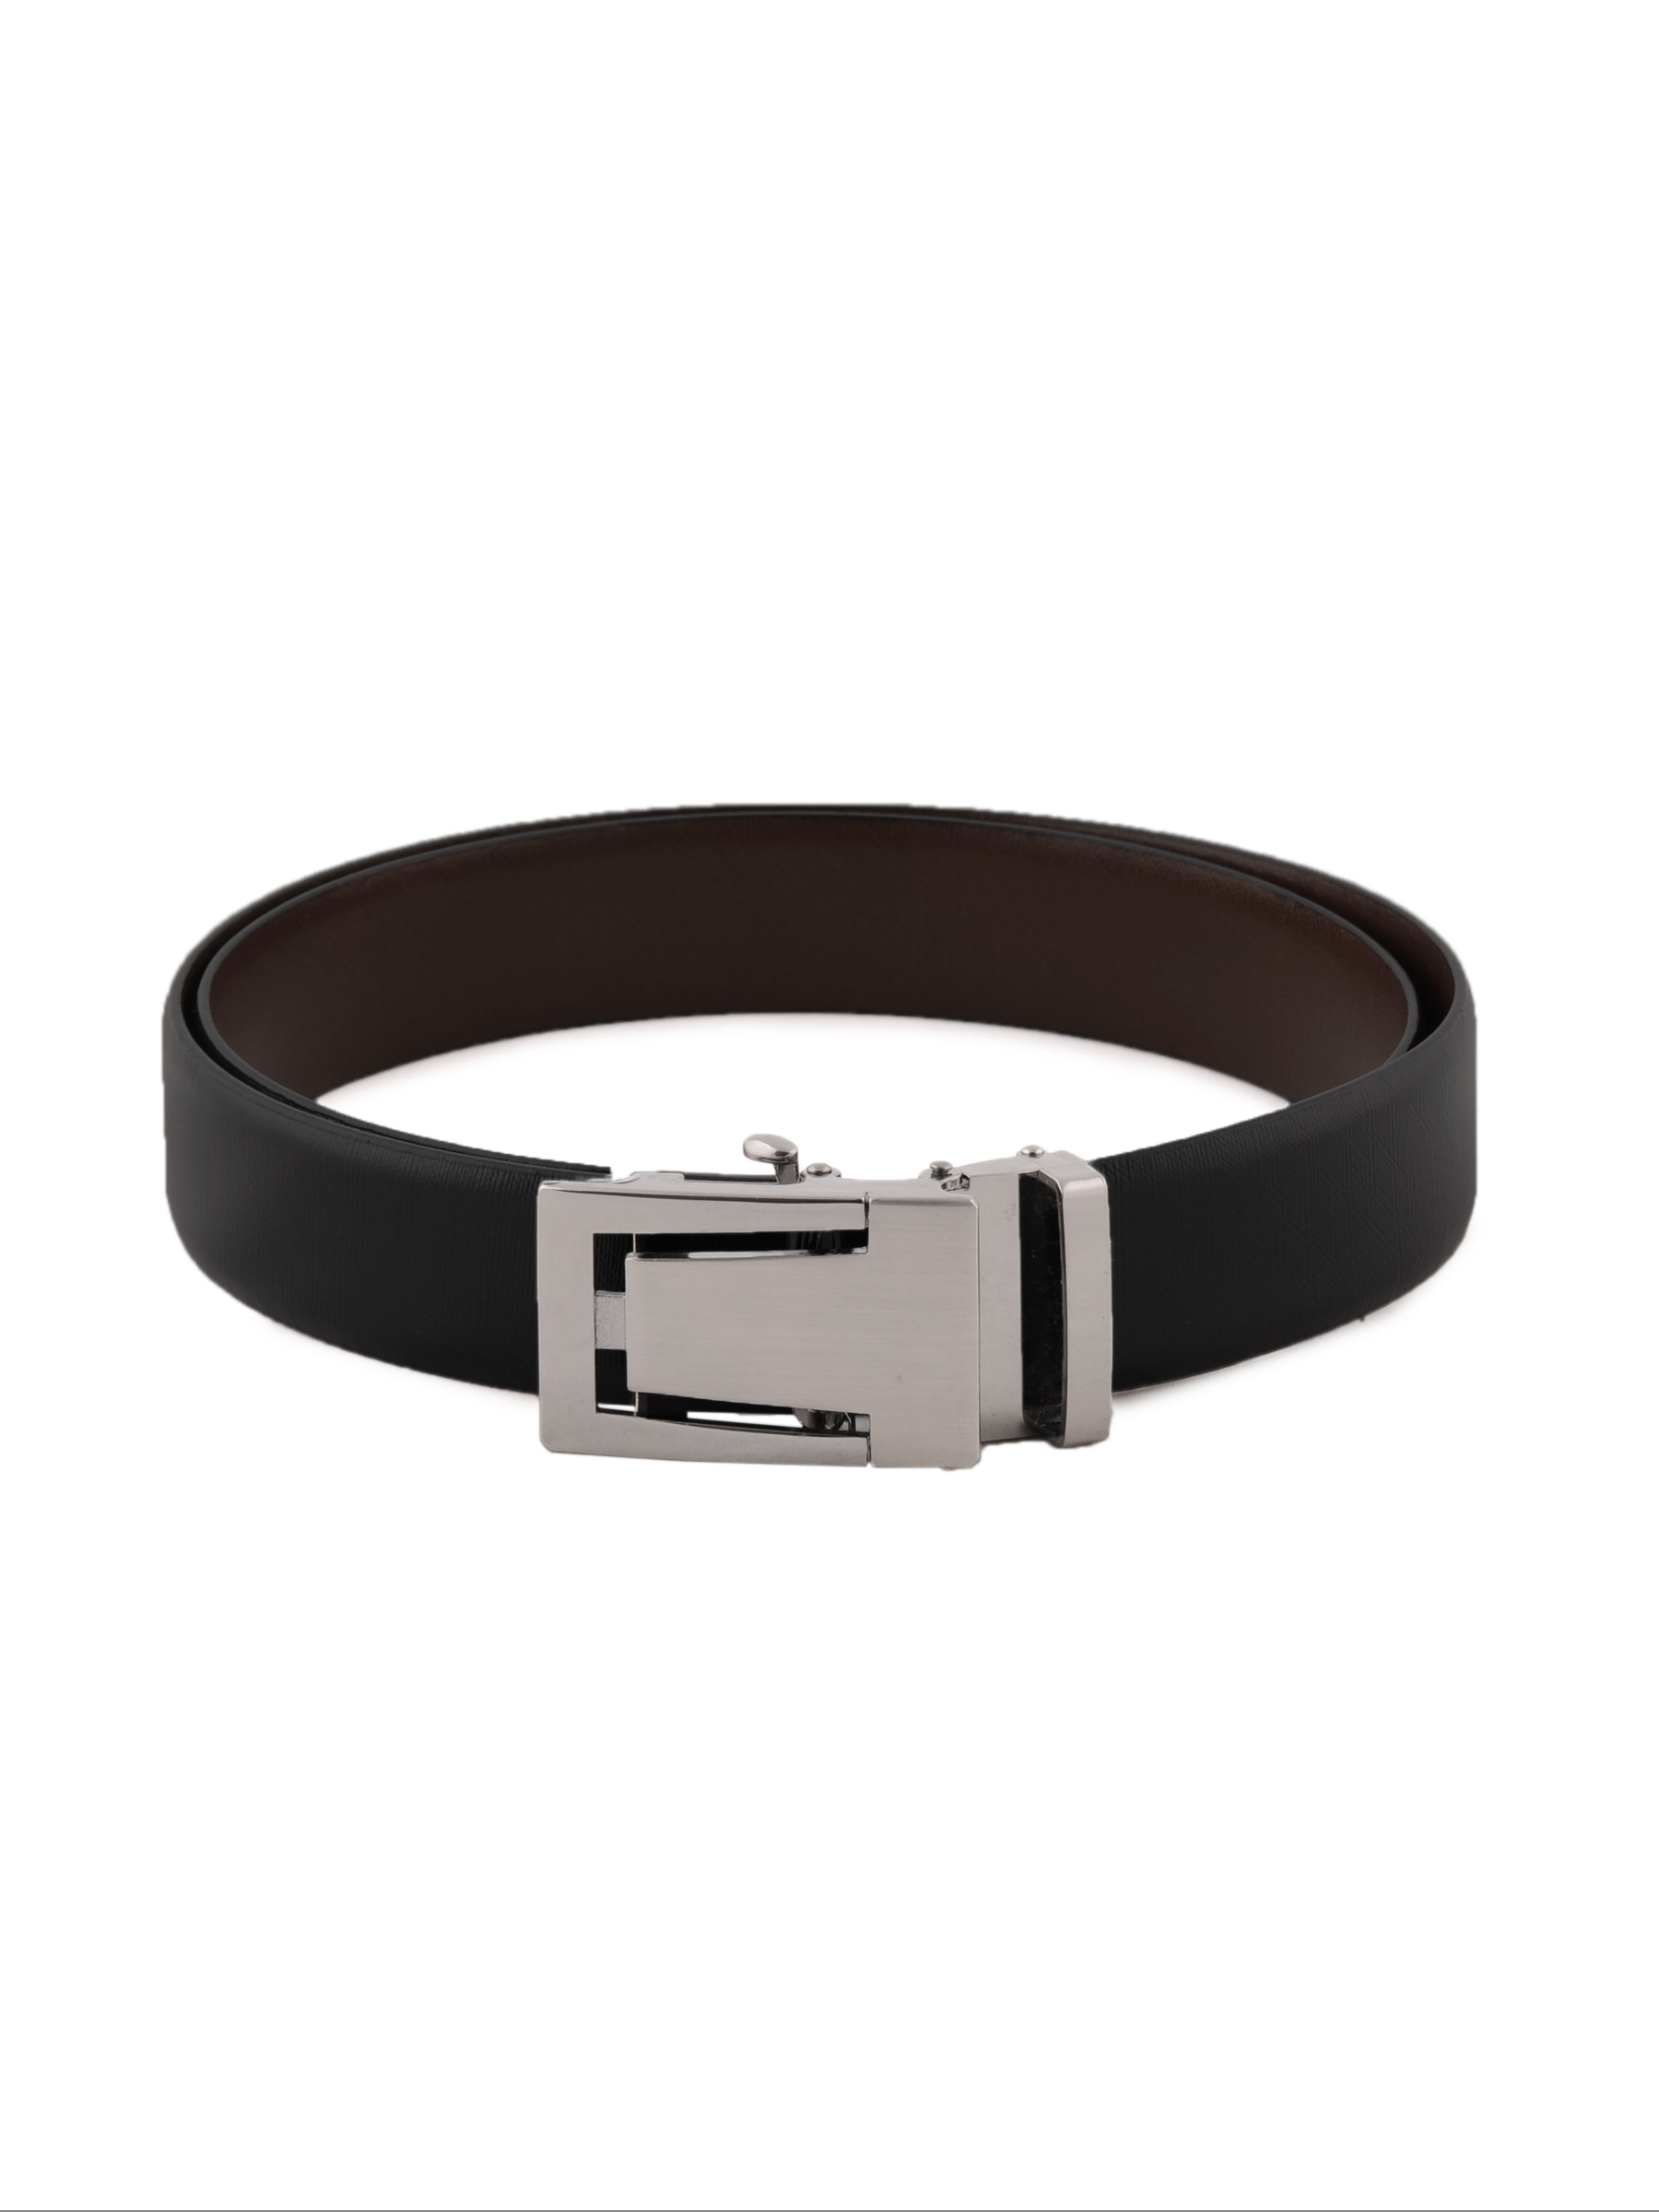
New Hide Men Solid Black Belts
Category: Accessories / Belts / Belts
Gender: Men
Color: Black
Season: Fall 2011
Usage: Formal